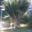
Label: palm_tree